Carinthian Slovenes

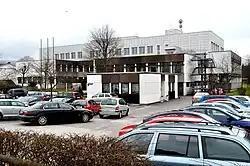
Federal Gymnasium for Slovenes

In 1848, the Ministry of Education decreed that compulsory school pupils should be taught in their respective native language. The efforts of German nationalist forces in Carinthia to change this regulation were unsuccessful until the end of the 1860s. Between 1855 and 1869, the Slovene compulsory school system lay in the hands of the Roman Catholic Church, which was traditionally friendly to the Slovenes. From 1869, there was a major alteration in the instructions regarding the use of the native language in teaching, resulting from the Imperial law on state schools, as from this time the authority maintaining the school could lay down the language of instruction. This led to a large proportion of compulsory schools being converted into so-called utraquist schools, in which Slovene was regarded as an auxiliary language to be used in teaching only until pupils had acquired an adequate command of German. Only few schools remained purely Slovene (in 1914: St Jakob in Rosental, St Michael ob Bleiburg and Zell Parish). The utraquist form of school remained in existence until 1941. This school system was rejected by the Slovene national minority as an "instrument of Germanization".